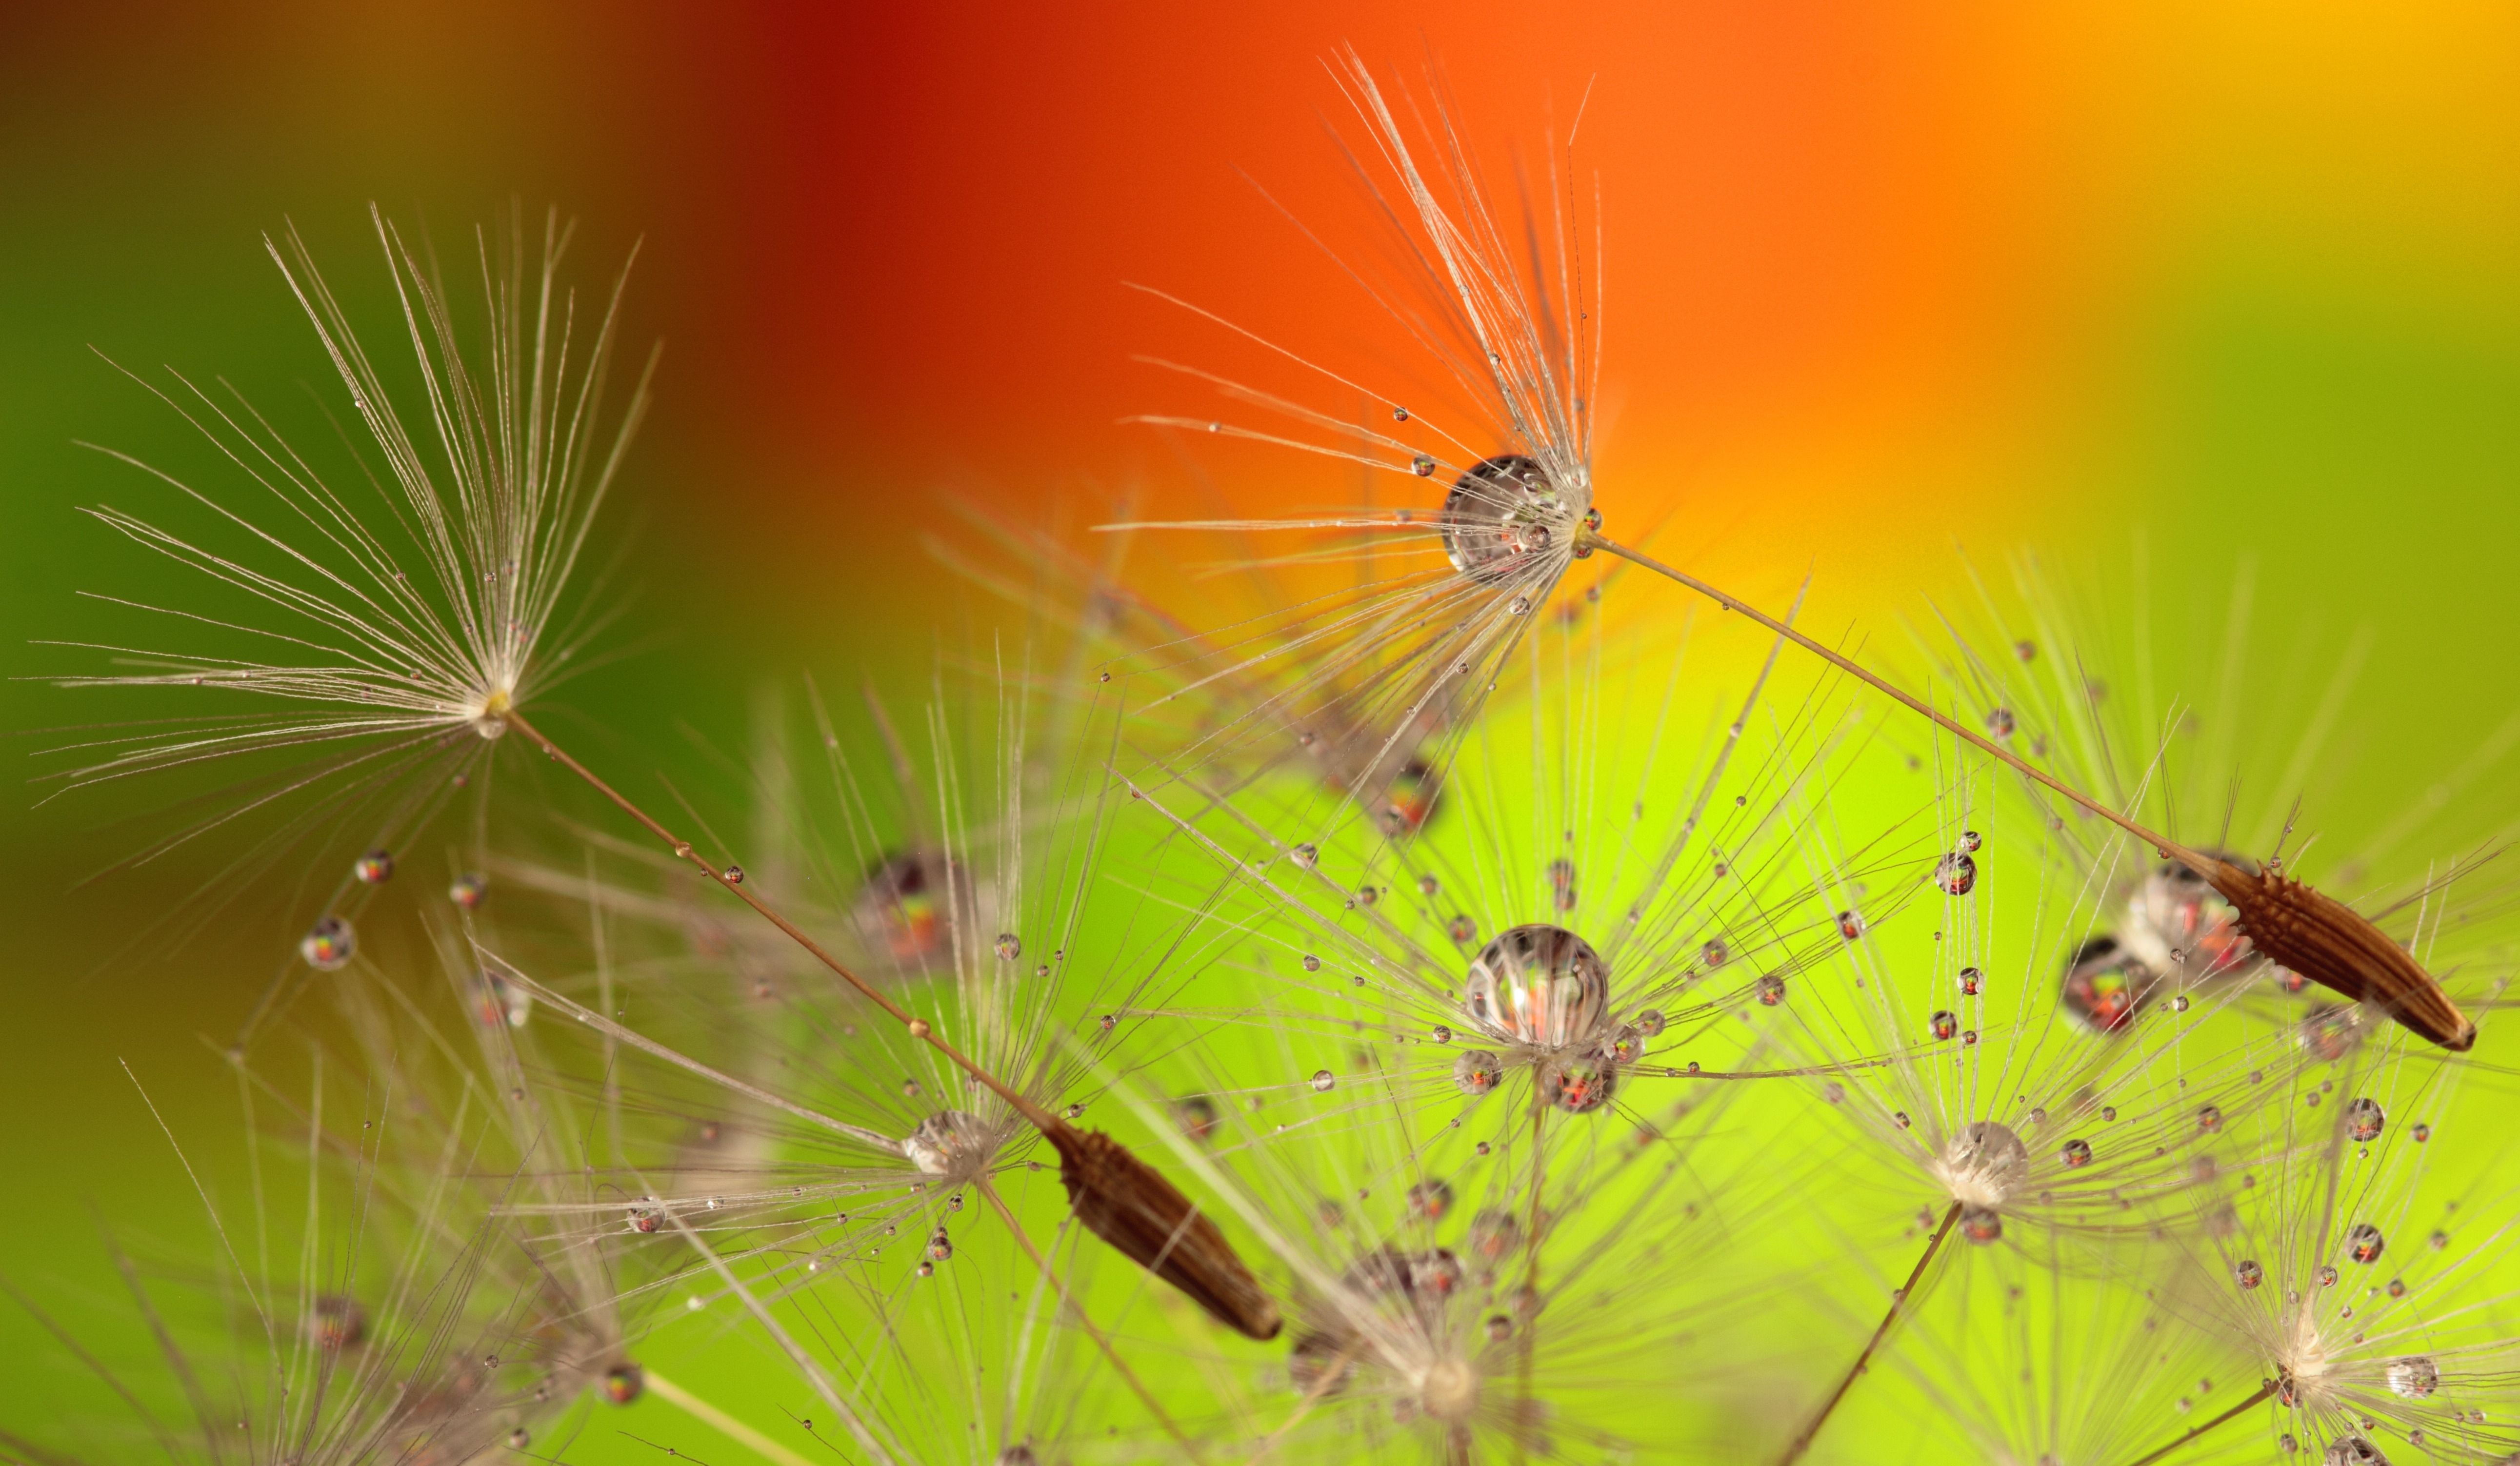
nature, blossom, photography, dandelion, leaf, flower, bloom, insect, macro, flora, fauna, plants, invertebrate, close up, spider, seeds, drops of water, macro photography, arthropod, blowball, dandelion seeds